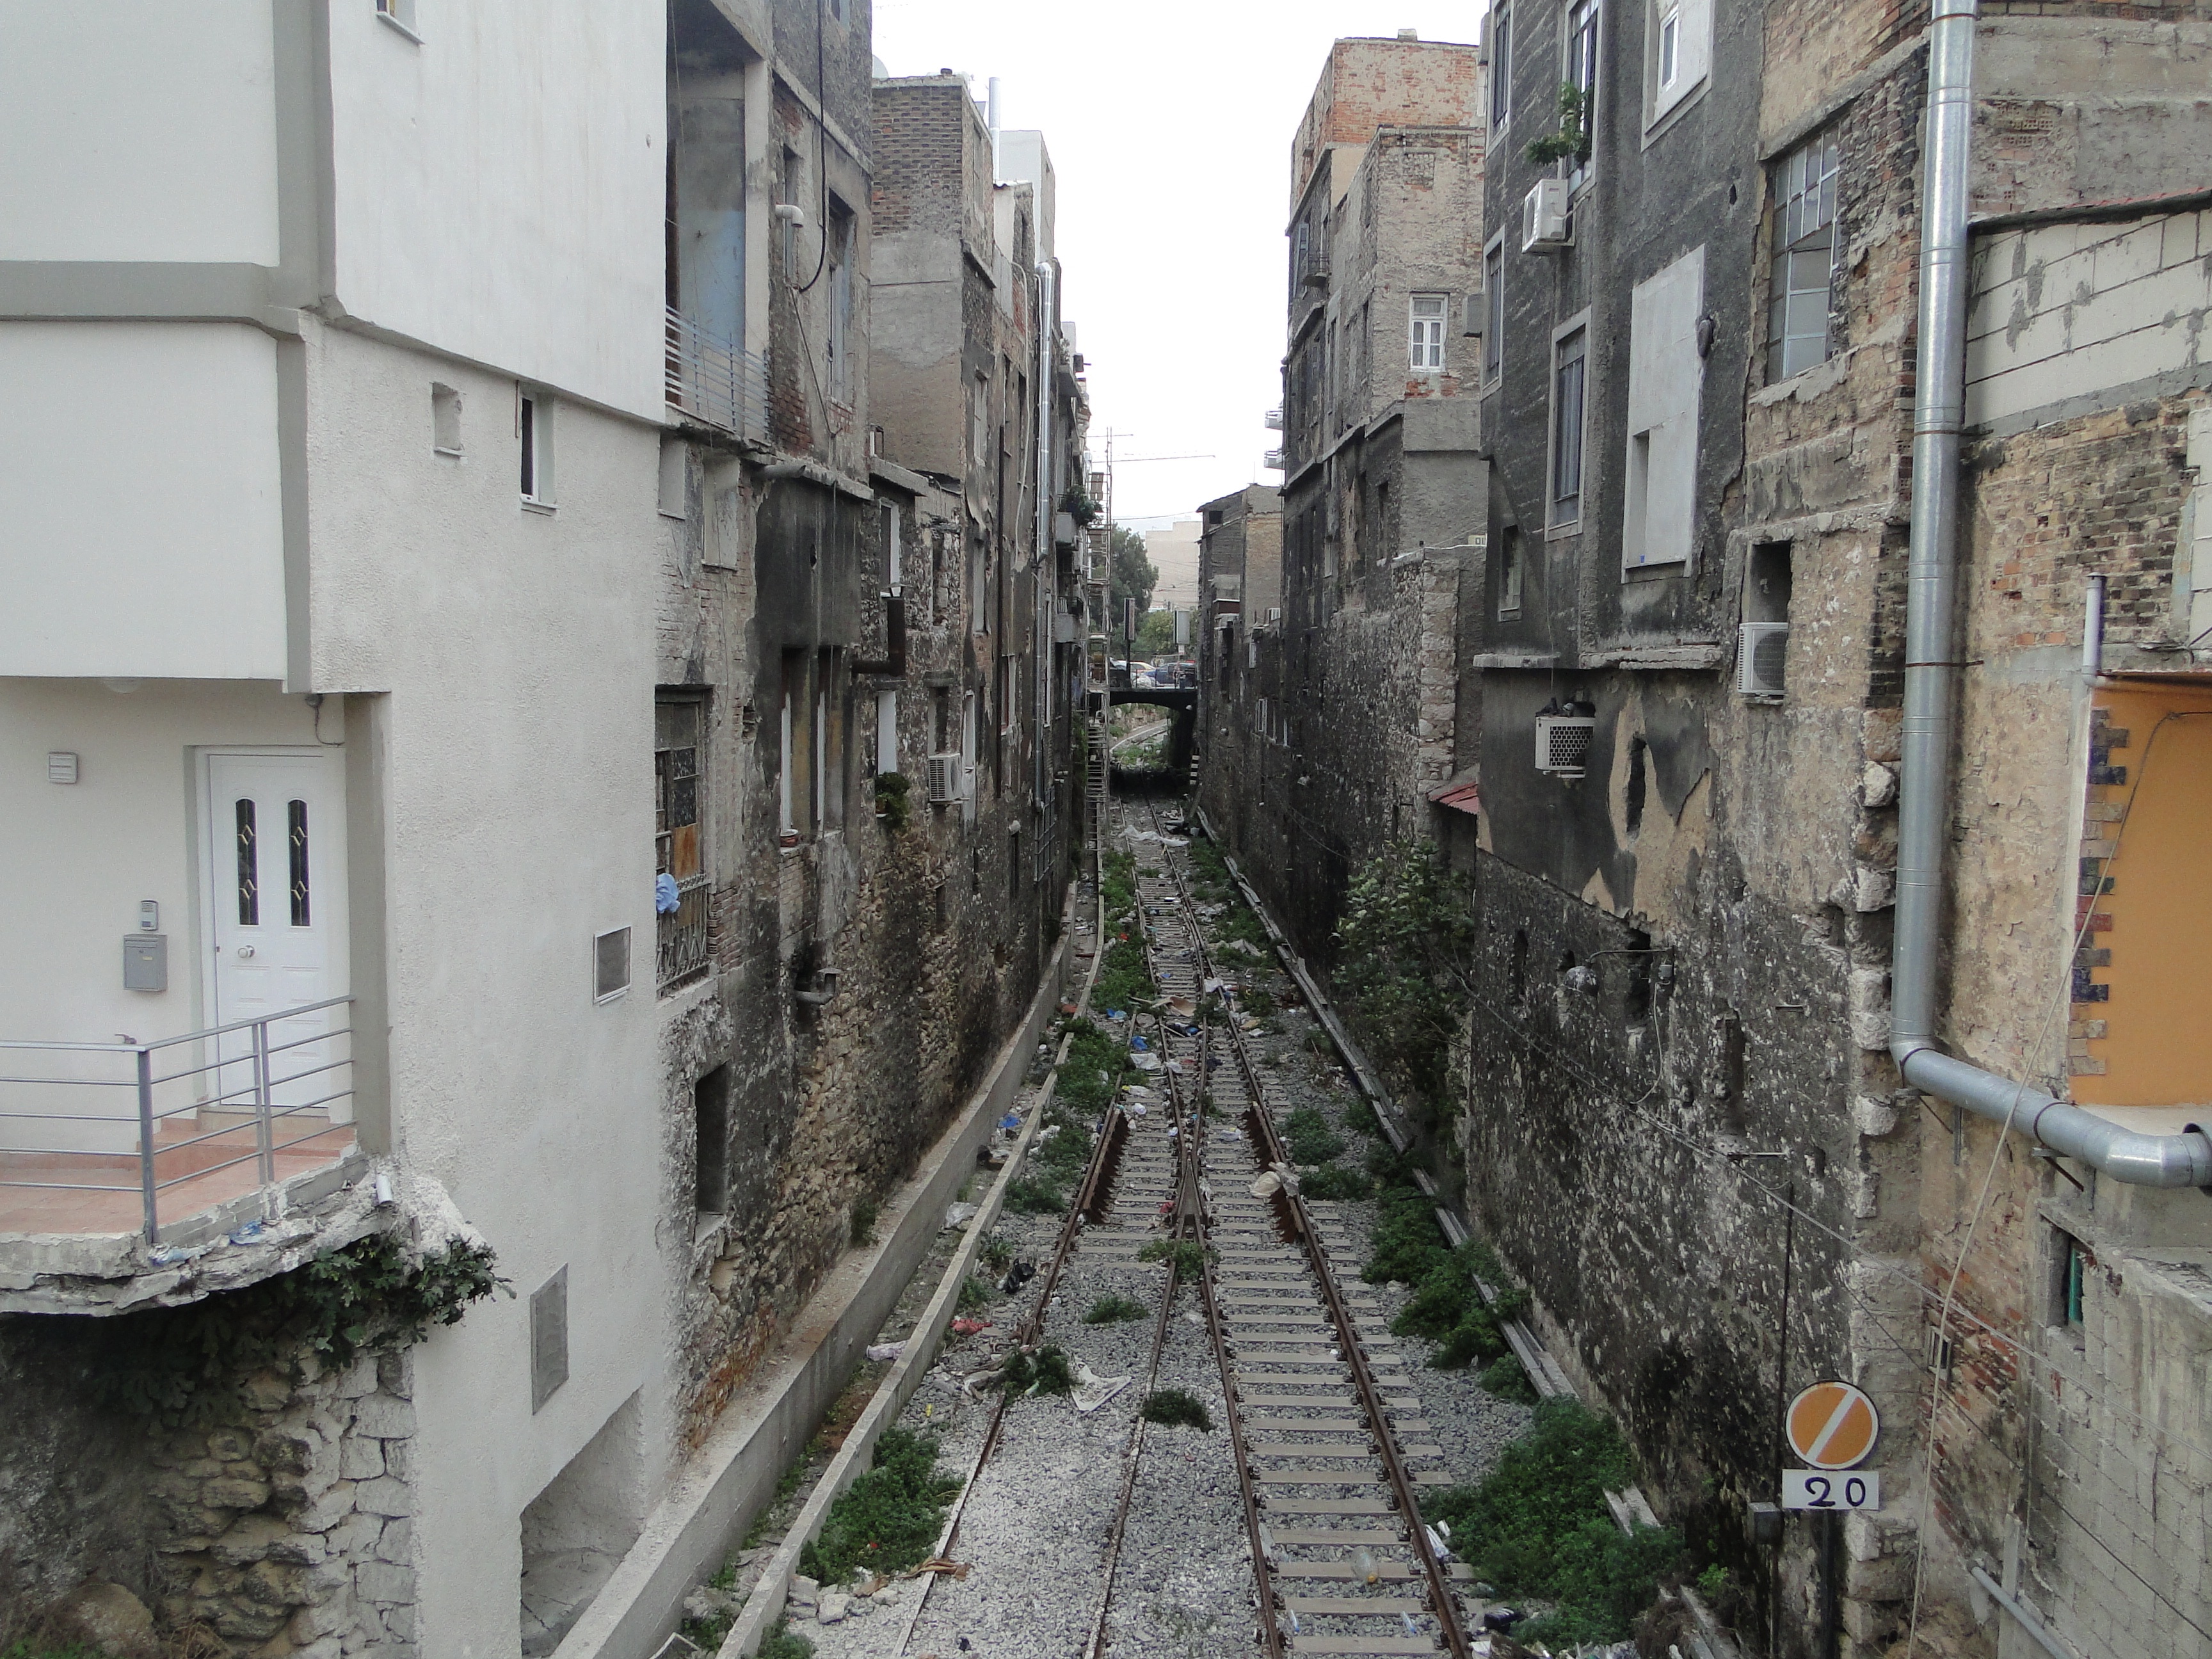
road, street, town, alley, wall, train, canal, village, facade, lane, waterway, infrastructure, slums, neighbourhood, residential area, piraeus, human settlement, drapetsona